Varmahlíð

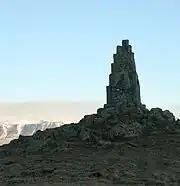
Stephan Stephansson monument at Vatnsskarð pass

Varmahlíð is a small village in Skagafjörður, northern Iceland.